Kukawa

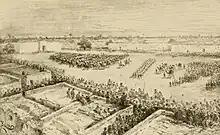
Kukawa in 1891

The town was founded as Kuka in 1814 by Shehu Muhammad al-Amin al-Kanemi of the Bornu Empire. He intended for it to serve as his capital after the fall of the previous capital, Ngazargamu. The town was the end of one of the main trans-Saharan trade routes to Tripoli on the Mediterranean coast. It was visited by German explorer Heinrich Barth in 1851 who travelled from Tripoli seeking to open trade with Europe and explore Africa, and again in 1892 by the French explorer Parfait-Louis Monteil, who was checking the borders between areas of West Africa assigned to the French and the British by the Treaty of Berlin.